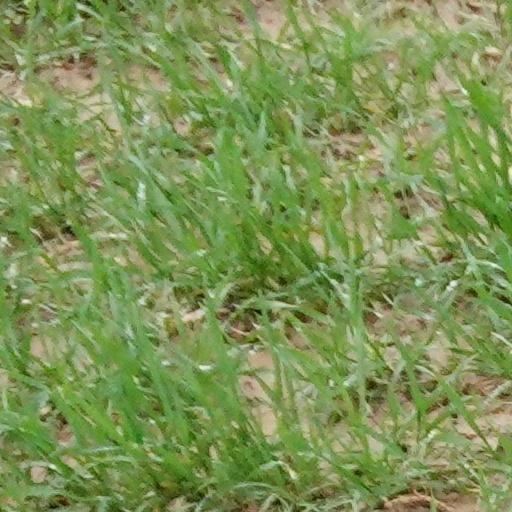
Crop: wheat